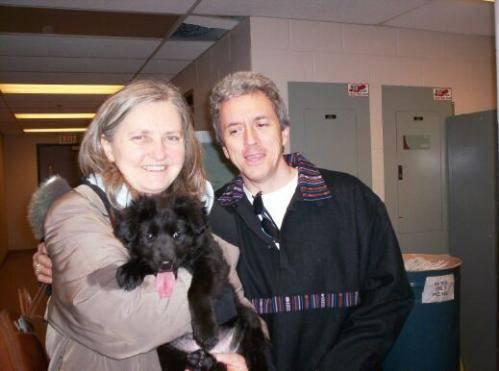
dog